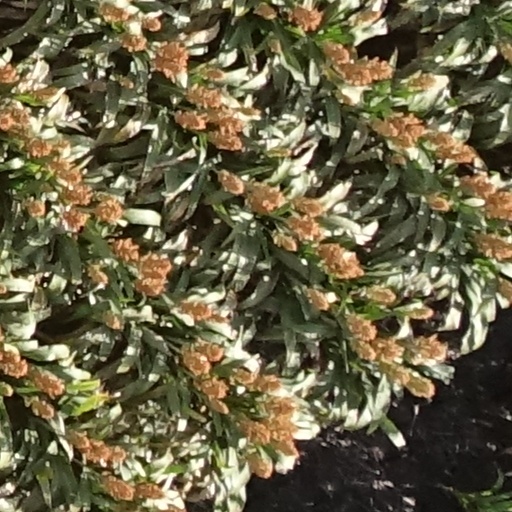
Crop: sorghum